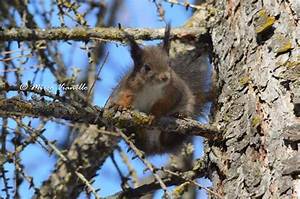
Label: squirrel